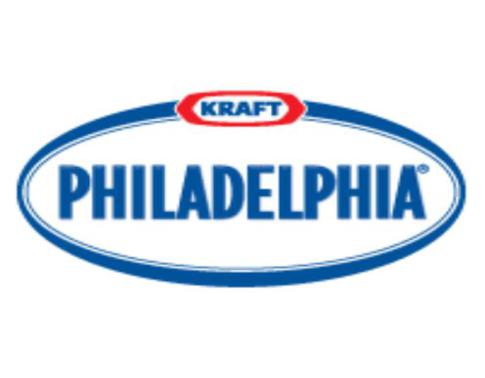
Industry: Food